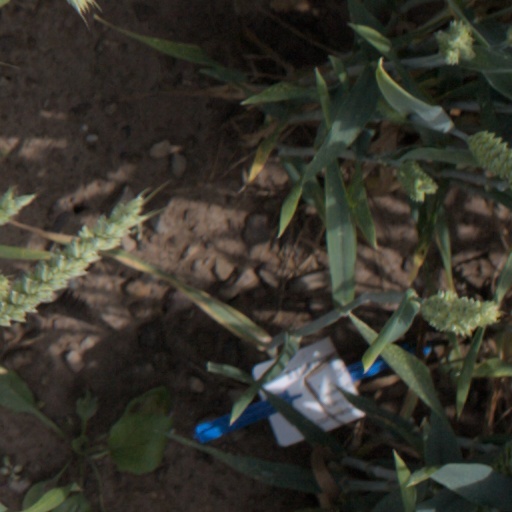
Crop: wheat